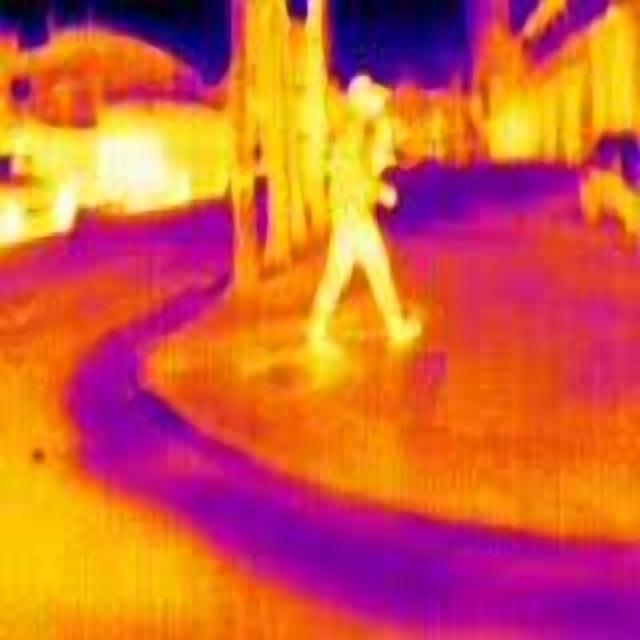
Detected objects:
label: person